Falklands War

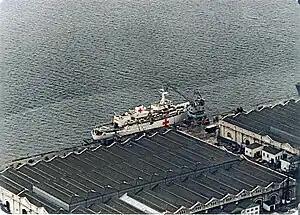
"Hecla" at HM Naval Base Gibraltar, during conversion to a hospital ship for service during the Falklands War

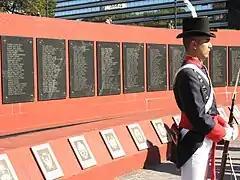
The "Monumento a los Caídos en Malvinas" ("Monument for the Fallen in the Falklands") in Plaza San Martín, Buenos Aires; a member of the historic "Patricios" regiment stands guard

On the night of 11 June, after several days of painstaking reconnaissance and logistic build-up, British forces launched a brigade-sized night attack against the heavily defended ring of high ground surrounding Stanley. Units of 3 Commando Brigade, supported by naval gunfire from several Royal Navy ships, simultaneously attacked in the Battle of Mount Harriet, Battle of Two Sisters, and Battle of Mount Longdon. Mount Harriet was taken at a cost of 2 British and 18 Argentine soldiers. At Two Sisters, the British faced both enemy resistance and friendly fire but managed to capture their objectives. The toughest battle was at Mount Longdon. British forces were bogged down by rifle, mortar, machine gun, artillery and sniper fire, and ambushes. Despite this, the British continued their advance.